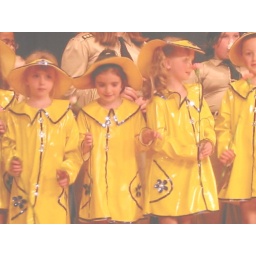
&amp;quot;Singin in the Rain&amp;quot; girls standing in front of the &amp;quot;Boogie Woogie Bugle Boy&amp;quot; group